Third country resettlement

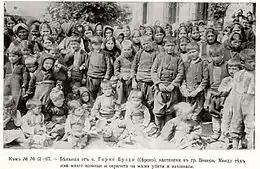
Bulgarian refugee children from Gorno Brodi after the Second Balkan War resettled in Pestera

In September 2009, the European Commission unveiled plans for new Joint EU Resettlement Programme. The scheme would involve EU member states deciding together each year which refugees should be given priority. Member states would receive €4,000 from the European Refugee Fund per refugee resettled.